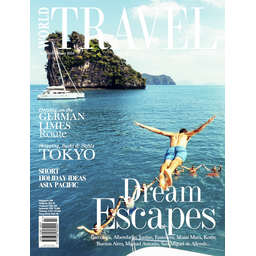
Label: paper